Lauffen am Neckar

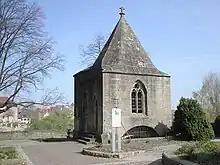
*Regiswindis Chapel. At the left of the picture can be seen one of the two lime trees on opposite sides of the River Neckar. Planted in 1914, these symbolise the unity of the town.

Regiswindis Chapel: Originally a graveyard chapel dedicated to Saint Ann, its crypt served as a charnel house. In 1901, the piles of bones were collected and buried. The stone sarcophagus containing the remains of Regiswindis were transferred to the chapel in 1882, at which point the building acquired its present name.